HNLMS De Ruyter (1853)

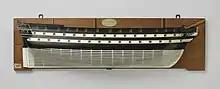
Model of the "De Ruyter" as a small ship of the line of 74 guns in 1831

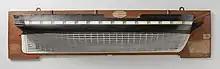
Model of the "De Ruyter" as a razeed frigate first class of 51 guns in 1843

The initial design of "De Ruyter" was that of a small ship of the line. A so-called ship of the line of the second class of 74 guns. She was laid down in 1831. Other small ships of the line laid down at about the same time were the "Wassenaar" (1833), and the "Tromp" (1830). These might all have been of the same class. While still under construction the "De Ruyter" and the "Wassenaar" were razeed, or redesigned as heavy frigates, known in the Dutch navy as 'frigates 1st class'. This might have been done according to the same plan, implying that for some time there was a 'De Ruyter class' of razees comprising the "De Ruyter" and the "Wassenaar". The fact that in 1851 the "De Ruyter" was finished 30% and the "Wassenaar" was 35% ready, gives credence to this theory.